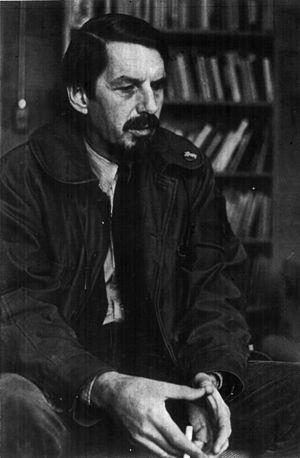
Les poètes de cette liste sont nés aux États-Unis, ou ont publié la majeure partie de leurs œuvres lorsqu'ils vivaient aux États-Unis.